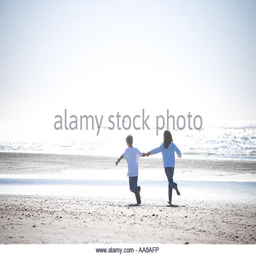
children running on the beach